Peckoltia brevis

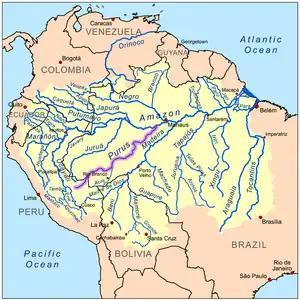
Map showing the position of the Purus river in the Amazon Basin.

"Peckoltia brevis" is found in the middle and upper Amazon within the Purus river basin.